John G. Ellis

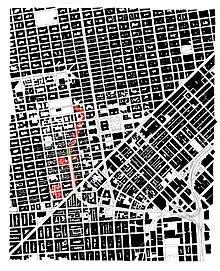
Market/Octavia Plan, San Francisco

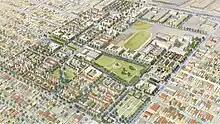
aerial rendering of the complete project

On graduating, he worked in London for Lyons Israel Ellis (Tom Ellis' firm) on the Polytechnic of Central London (now the University of Westminster) Department of Photography and Communication building on Little Titchfield Street, London. He then returned to Cambridge and worked with David Roberts on a number of projects including an extension to the Fitzwilliam Museum and a Music Room for Trinity Hall. He then joined Richard MacCormac in London who had just started his practice MacCormac Jamieson Prichard (MJP) and worked on some of the early public housing projects the practice was well known for in Milton Keynes and Warrington New Towns.